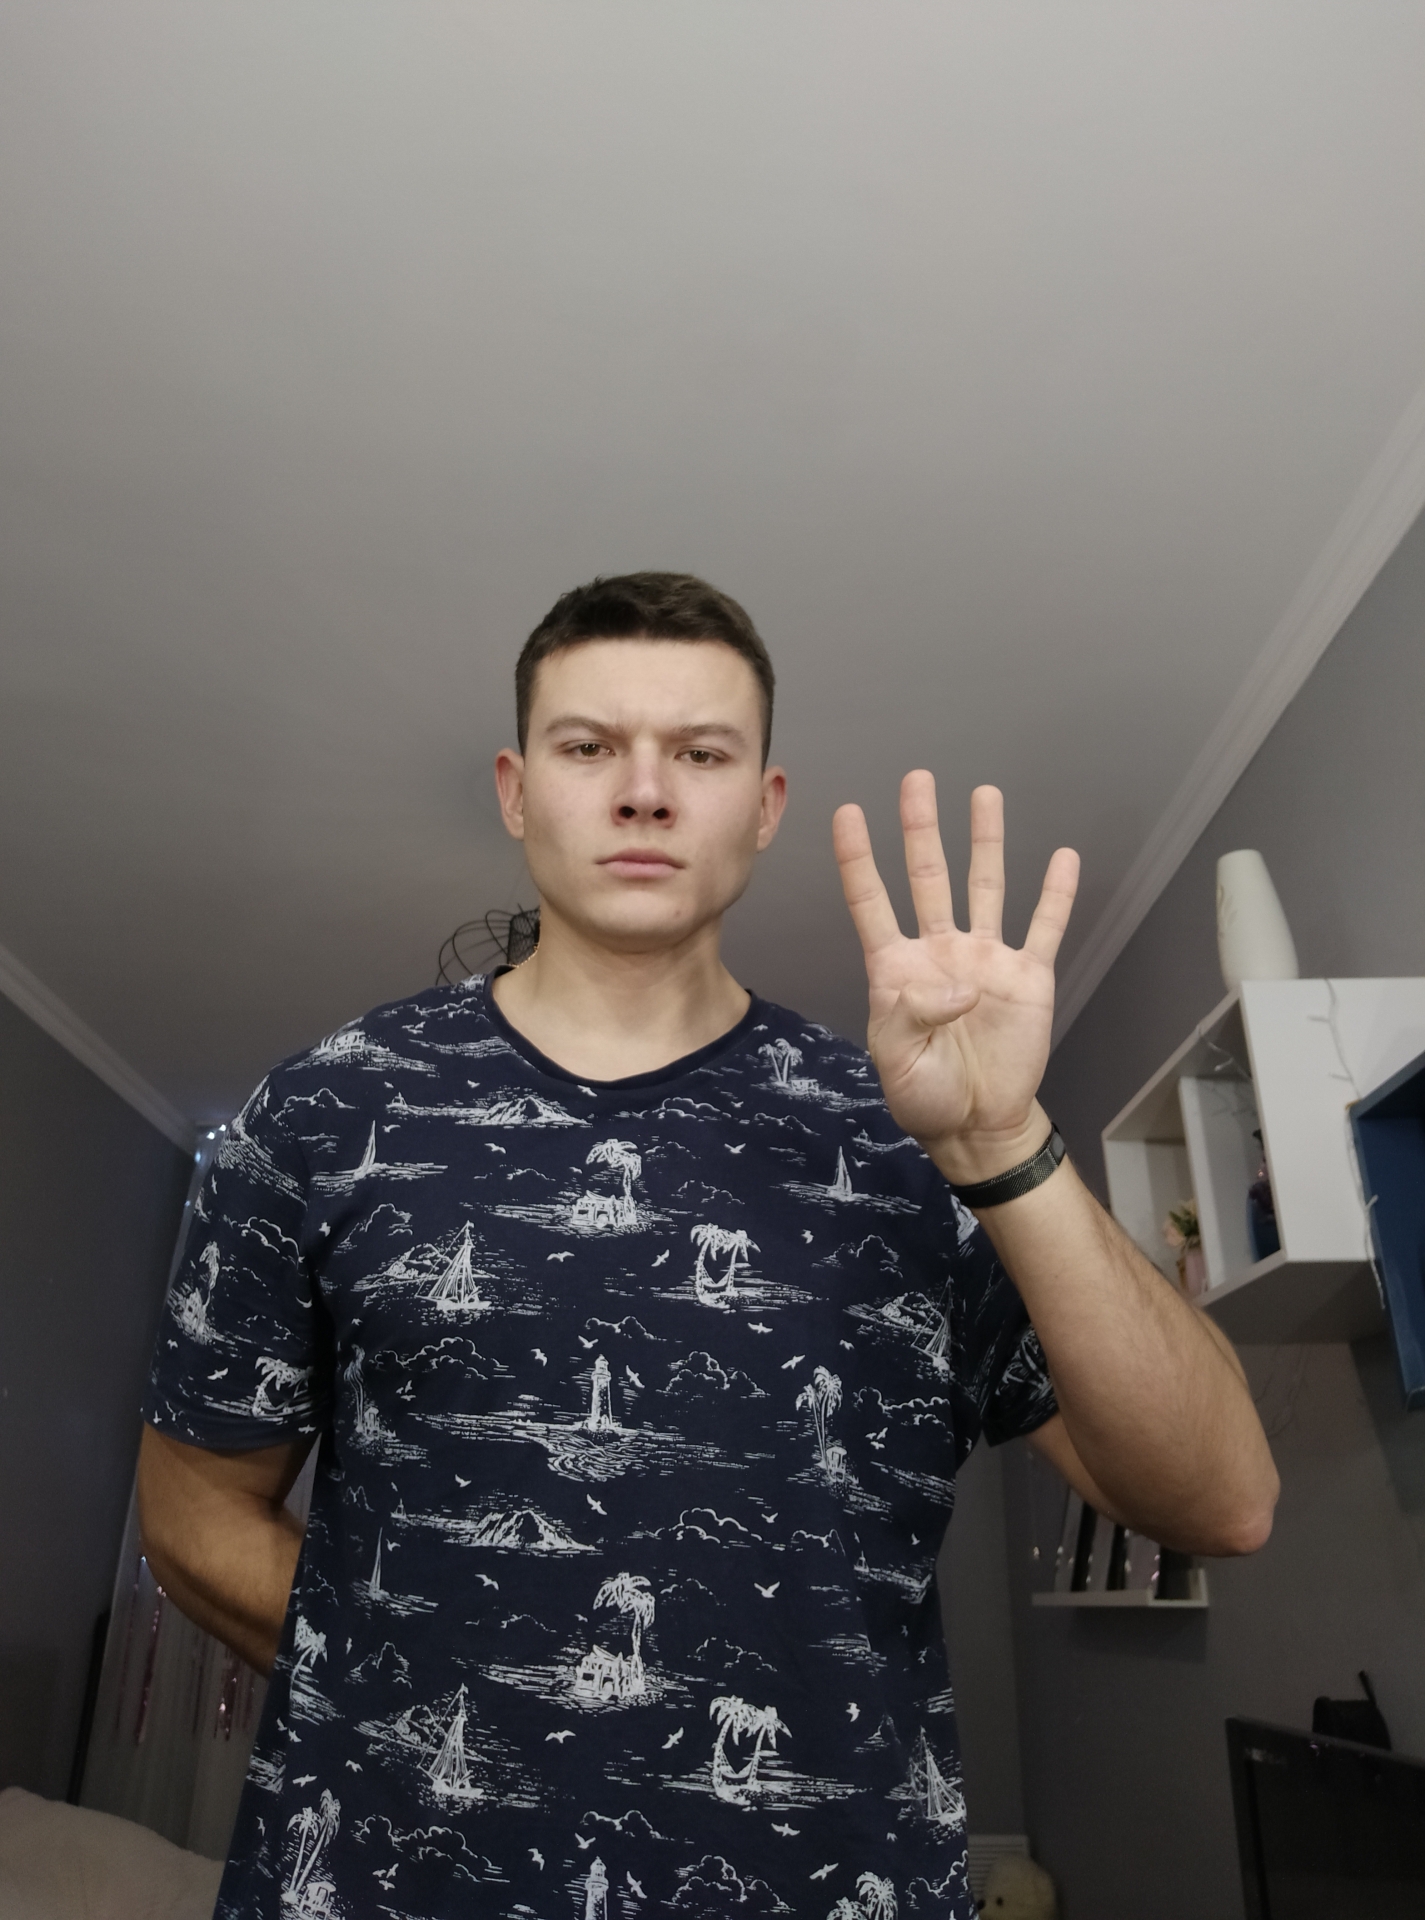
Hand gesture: four